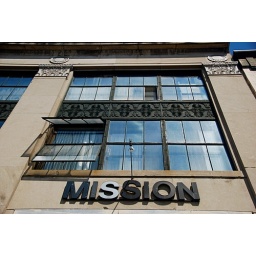
I love the dis-colored &amp;quot;S&amp;quot; and the open window and the clouds reflecting in the window.